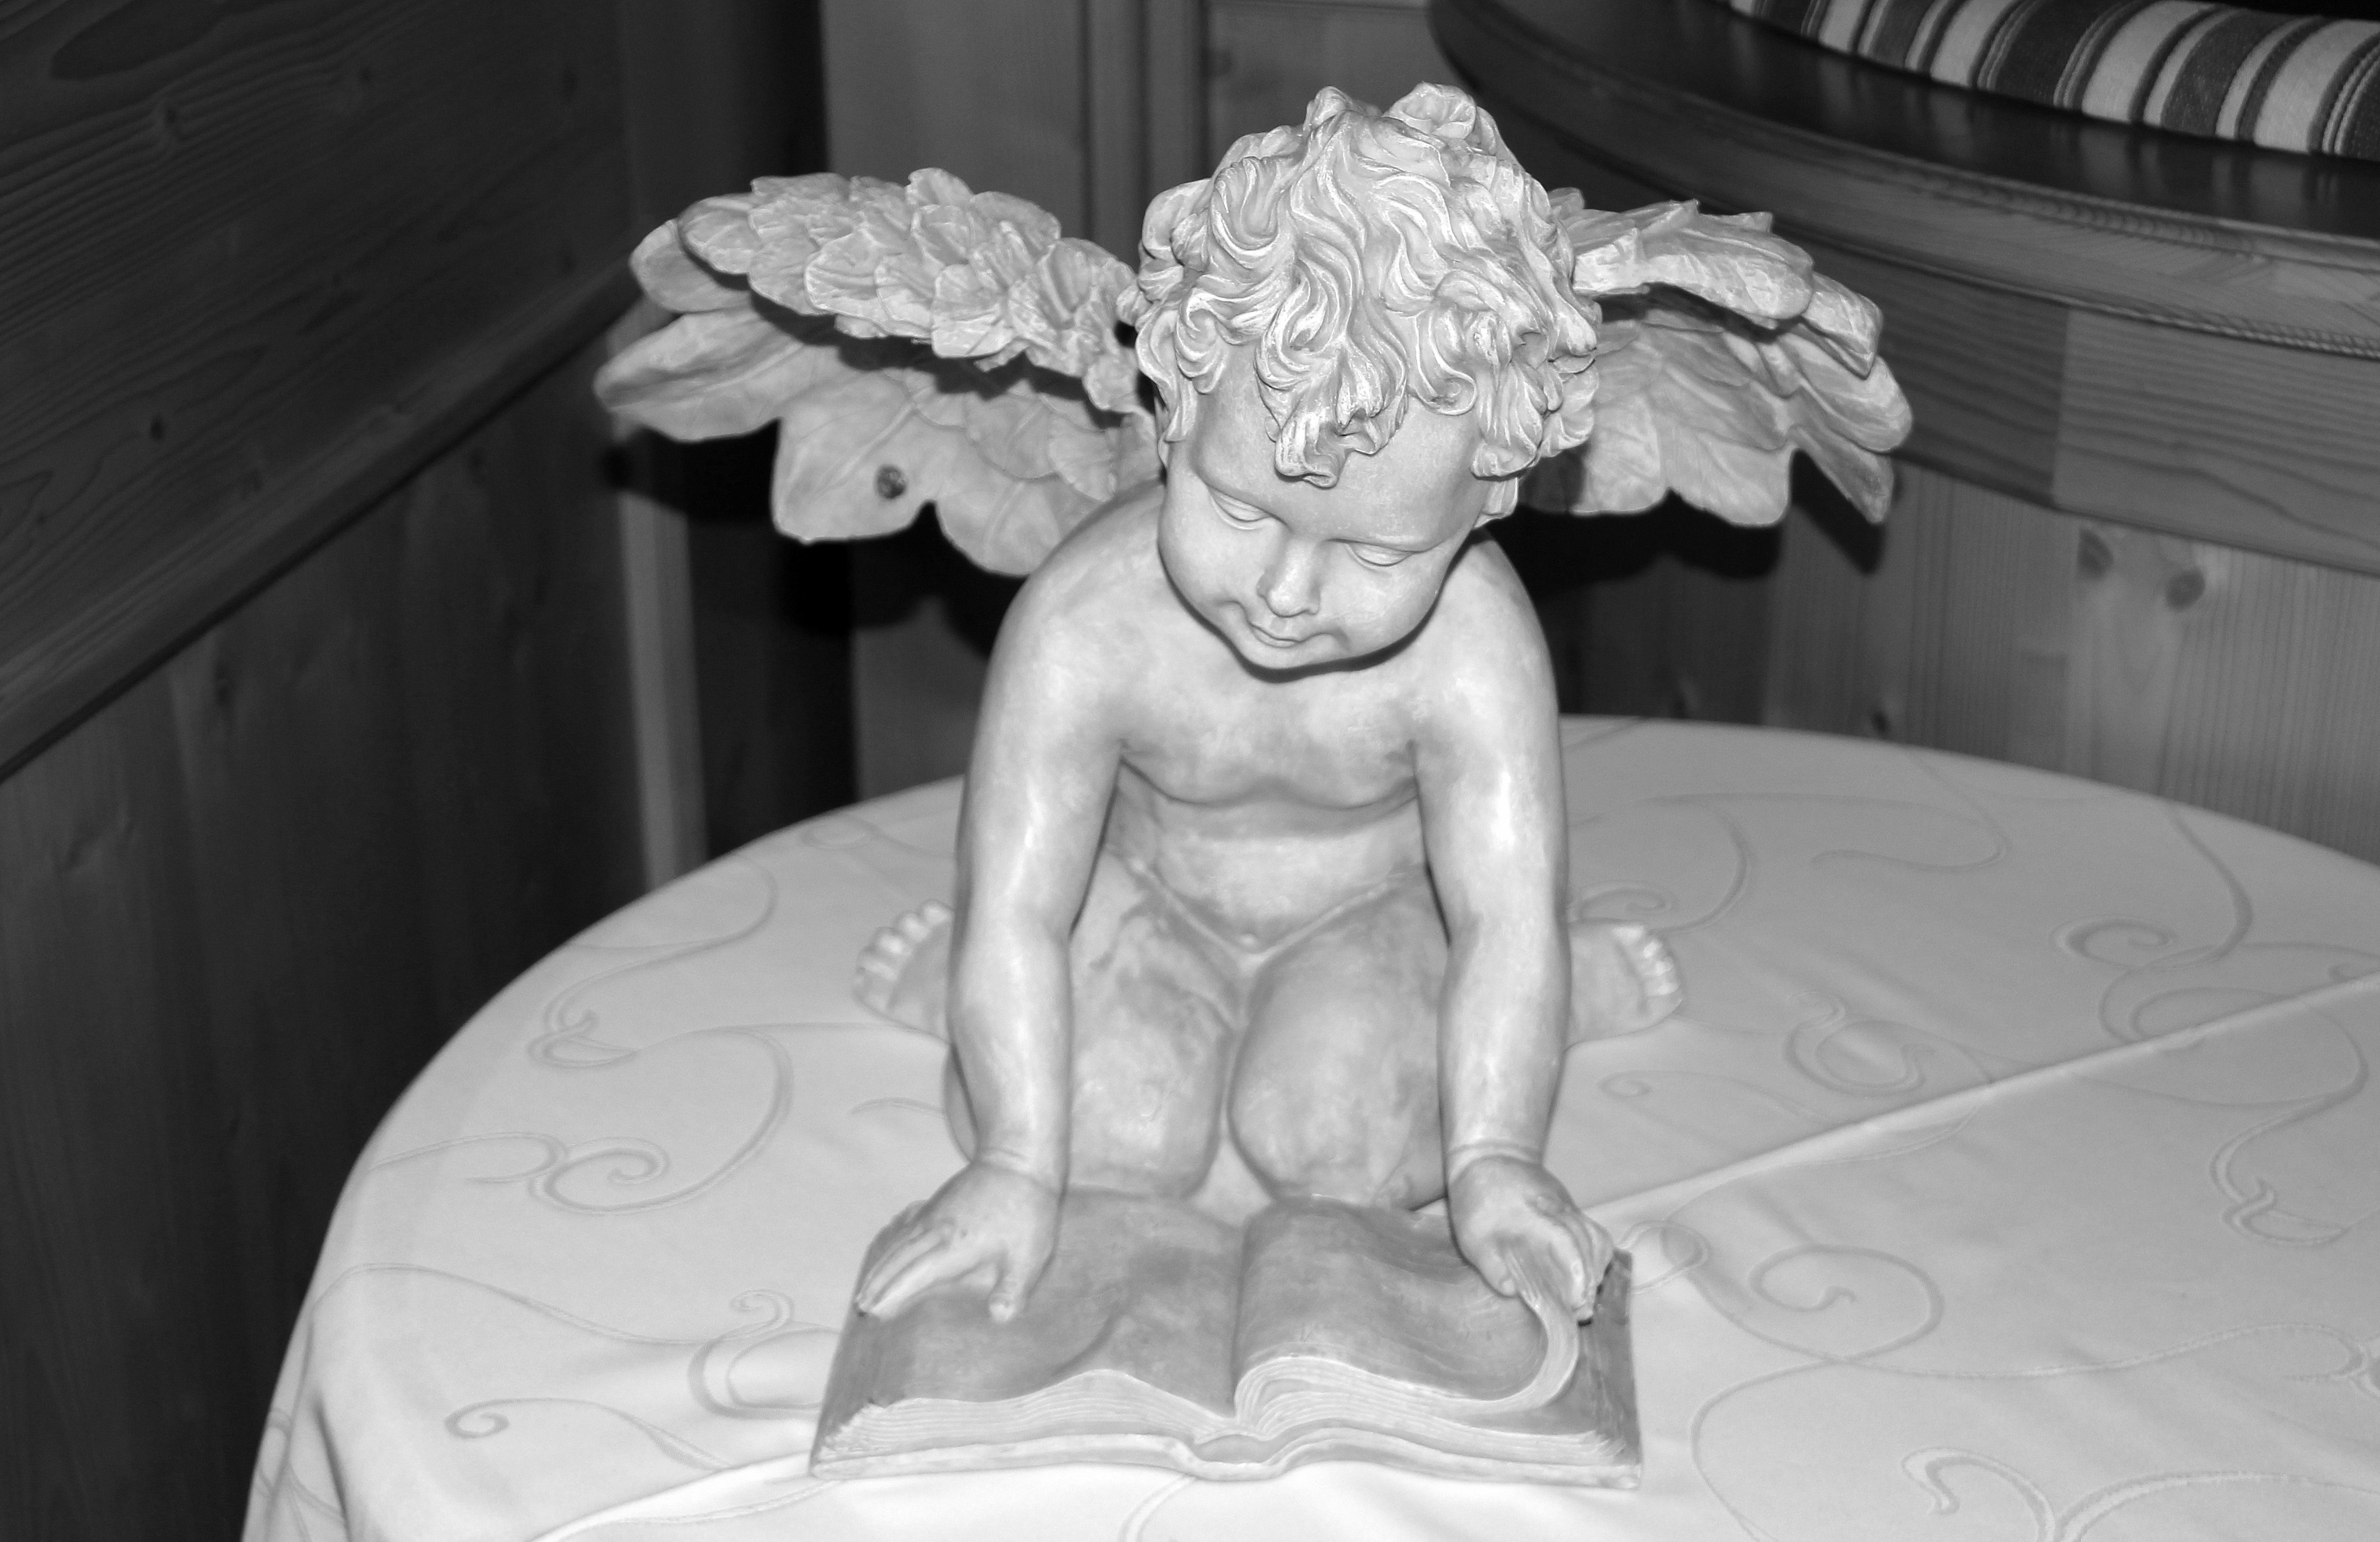
black and white, sweet, monument, statue, monochrome, deco, kneeling, sculpture, angel, art, sketch, drawing, carving, angel figure, stone carving, angel wings, monochrome photography, read book, classical sculpture